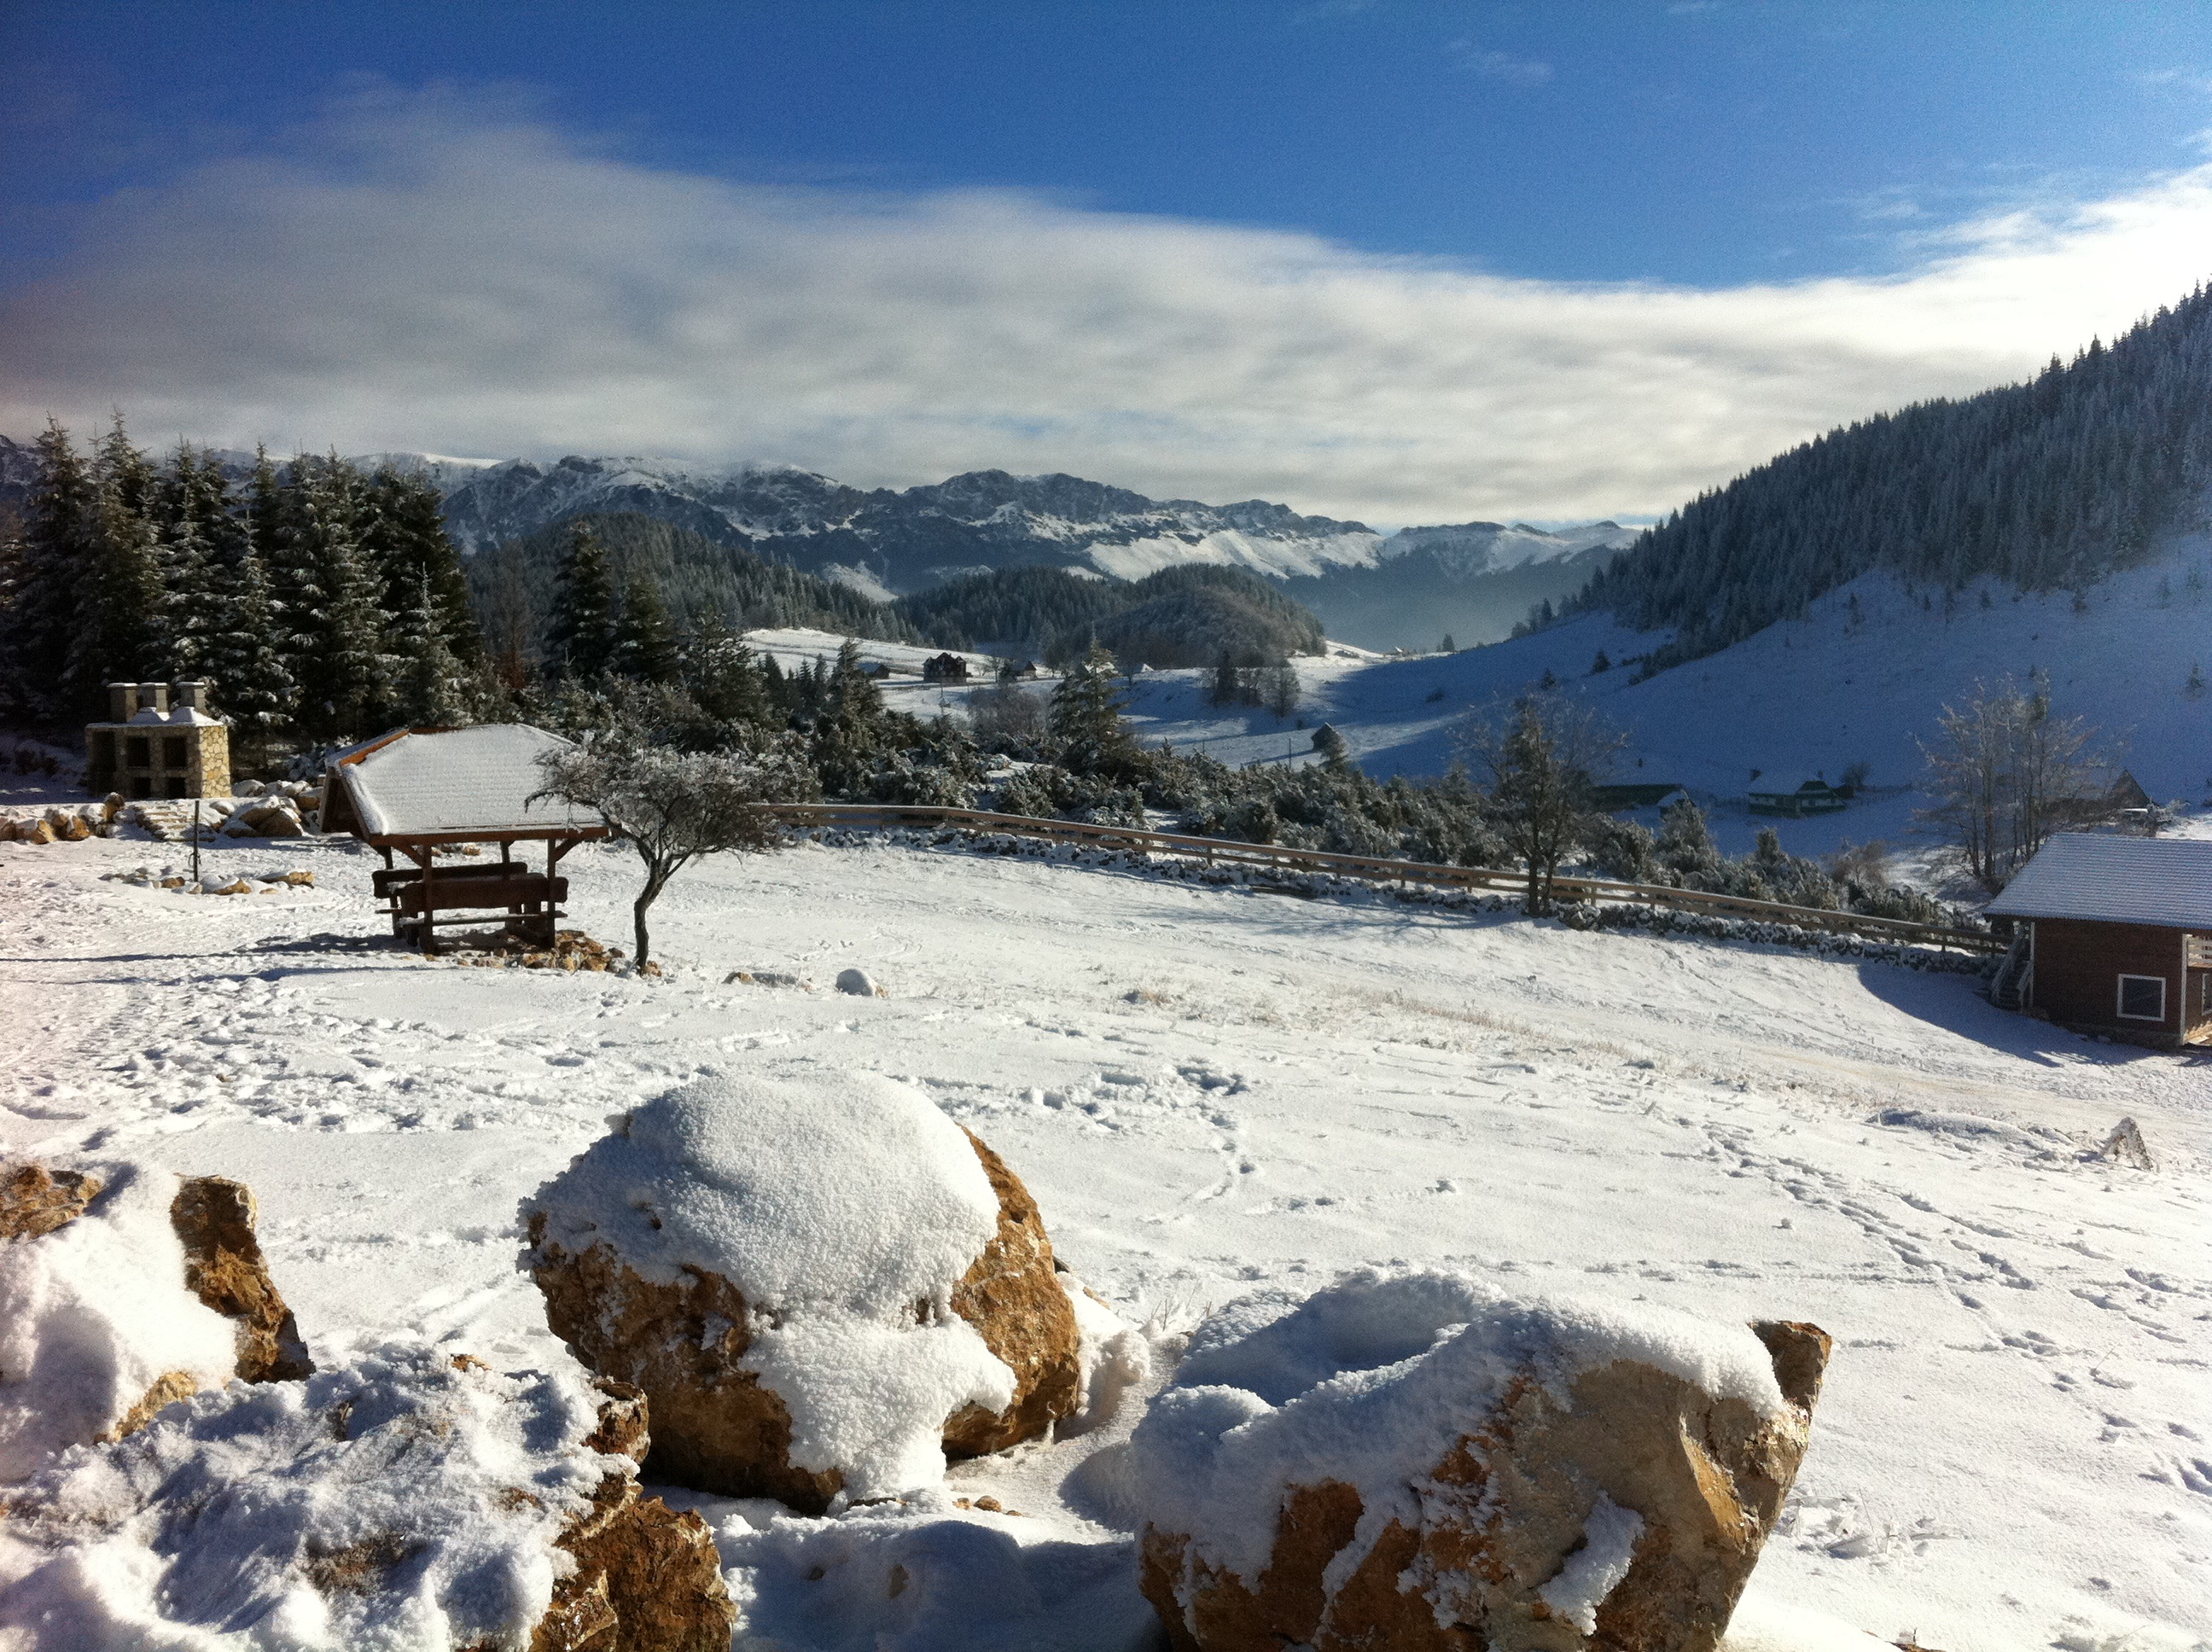
landscape, mountain, snow, cold, winter, mountain range, ice, weather, arctic, season, alps, freezing, mountainous landforms, geological phenomenon, fundata